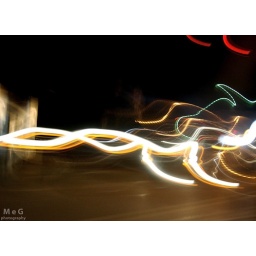
Driving in the car: Red lights, green lights, and street lights